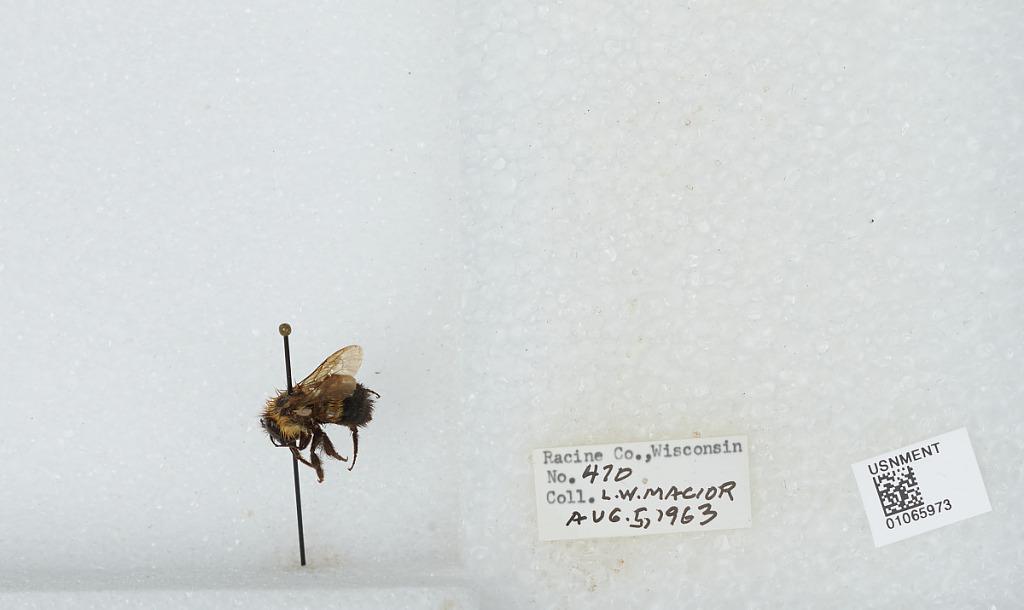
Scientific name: Bombus (Bombus) affinis Cresson
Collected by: L. Macior
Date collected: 1963-8-5
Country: United States
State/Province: Wisconsin
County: Racine
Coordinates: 42.78, -87.76